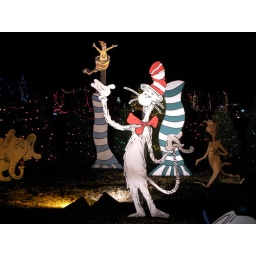
cat in the hat